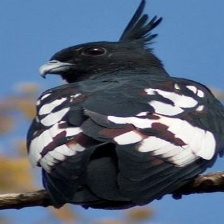
Species: BLACK BAZA
Scientific name: AVICEDA LEUPHOTES